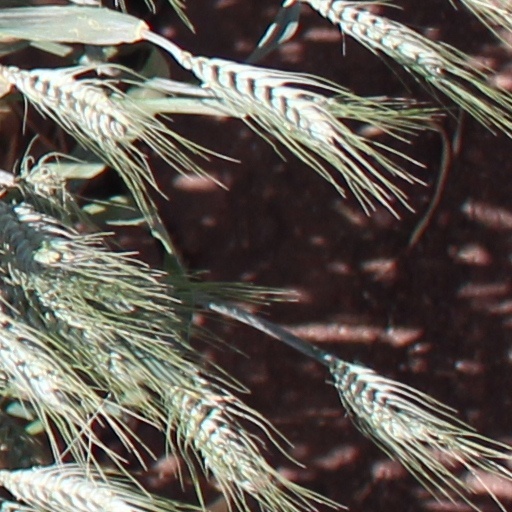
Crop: wheat